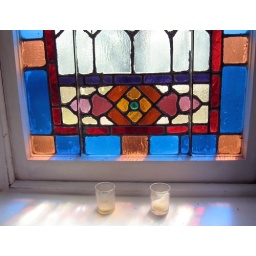
Leapin Lizard Gallery - stained glass window in stairwell